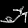
Label: Sandal